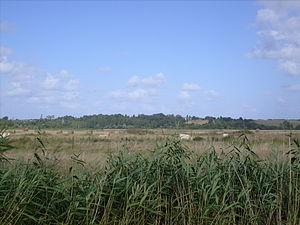
Marais près de Marennes
Marennes est une ancienne commune du Sud-Ouest de la France, située dans le département de la Charente-Maritime en région Nouvelle-Aquitaine. Ses habitants sont appelés les Marennais et les Marennaises. Le 1ᵉʳ janvier 2019, elle fusionne avec Hiers-Brouage pour former la commune nouvelle de Marennes-Hiers-Brouage.
Longtemps dominée par l'agriculture et des activités traditionnelles et profondément marquée par une très forte ruralité, la Charente-Maritime s'affranchit peu à peu de l'image d'un département rural et pauvre. Elle est devenue avant le début du XXIᵉ siècle un territoire attractif, grâce à son littoral, atout majeur qui a largement contribué à moderniser son économie où le tourisme y joue un rôle déterminant.
Saint-Just-Luzac est une commune du sud-ouest de la France, située dans le département de la Charente-Maritime. Ses habitants sont appelés les Saint-Justais et Luzacais et les Saint-Justaises et Luzacaises.